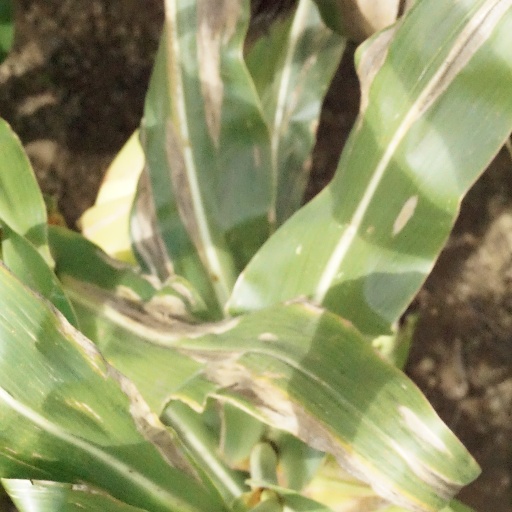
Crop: maize; corn